Wang Yuwen (Chinese actress)

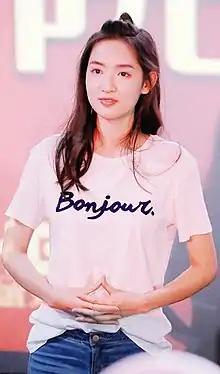

Wang Yuwen (born 28 May 1997) is a Chinese actress. She is known for her roles especially in drama series "Once We Get Married" (2021) and "The Love You Give Me" (2023) which gave her fame overseas as well.